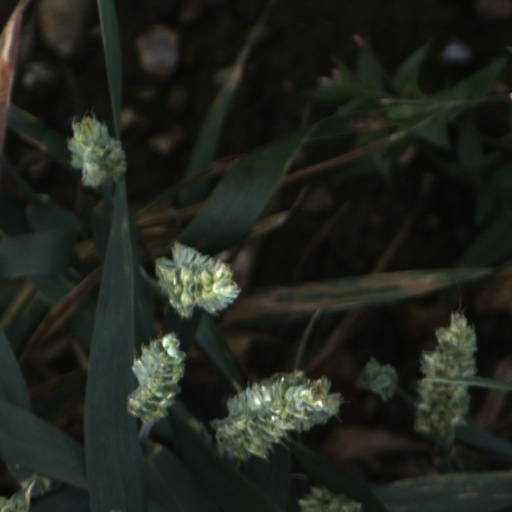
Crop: wheat